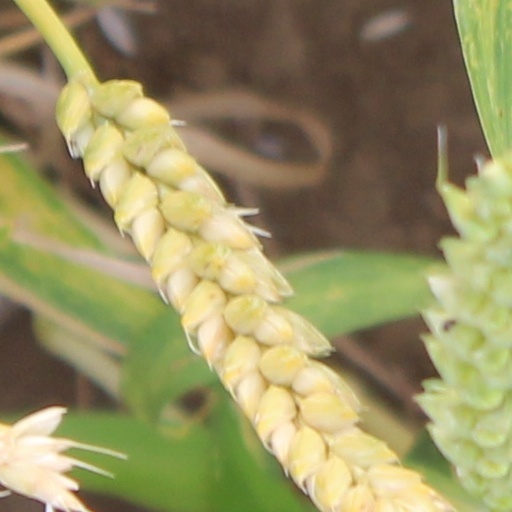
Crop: wheat